Obvious Child

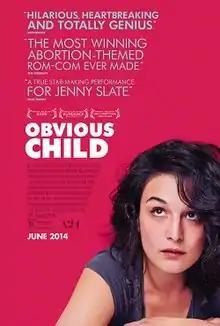
Theatrical release poster

Obvious Child is a 2014 American romantic comedy-drama film written and directed by Gillian Robespierre (in her directorial debut) and stars Jenny Slate, Jake Lacy, Gaby Hoffmann and David Cross. The story follows Donna, a stand-up comedian, who has a drunken one-night stand with a man named Max after breaking up with her boyfriend. She subsequently finds out she is pregnant and decides to have an abortion.